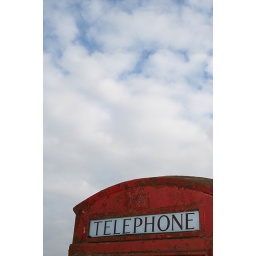
Old telephone box at the Baytree Garden Centre near Spalding.